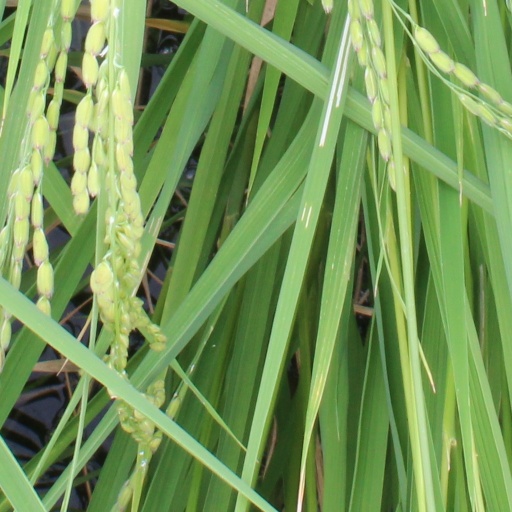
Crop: rice